Mission Viejo, Aurora, Colorado

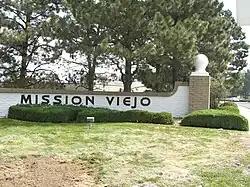

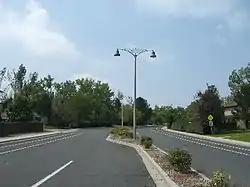

Mission Viejo is a subdivision of Aurora, Colorado, in the Denver-Aurora Metropolitan Area. It is bordered by Buckley Road to the east, Hampden Avenue to the north, Chambers Road to the west and Quincy Avenue to the south.